NFL Color Rush

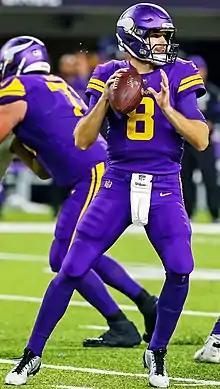
Minnesota Vikings quarterback Kirk Cousins wearing his team's Color Rush uniform in 2019

The NFL Color Rush was a promotion done in conjunction with the National Football League (NFL) and Nike that promotes so-called "color vs. color" matchups with teams in matchup-specific uniforms that are primarily one solid color with alternating colored accents, primarily airing on "Thursday Night Football". Despite being promoted as color vs. color, some games had one team wearing traditional white uniforms, either by choice or out of necessity. The uniforms did not count against each team with regards to their allowed alternate uniform allotment. The games received mixed responses from fans, with some praising the NFL for changing up their games in terms of uniforms, while others criticized the promotion for some of its garish uniforms. The promotion was officially discontinued for the season, but many teams continue to wear the Color Rush uniforms and promote them heavily, notably the Cleveland Browns, Seattle Seahawks, Dallas Cowboys, Pittsburgh Steelers, Buffalo Bills and Los Angeles Chargers.